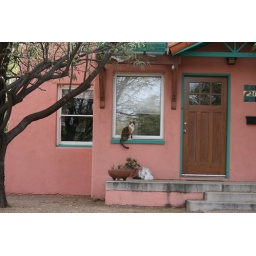
cat in window